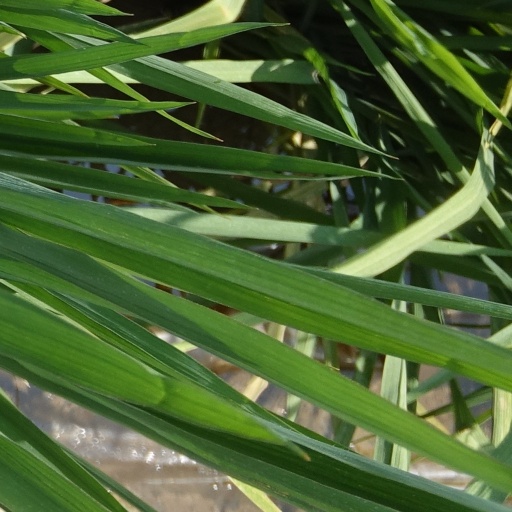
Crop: rice